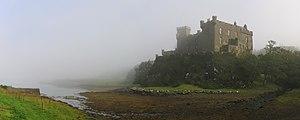
Le Château de Dunvegan sur la côte ouest de l'île de Skye en Écosse. Image panoramique realisée en utilisant Hugin et Enblend. Italiano: Il castello di Dunvegan sull'isola scozzese di Skye, la maggiore dell'arcipelago delle Ebridi Interne.